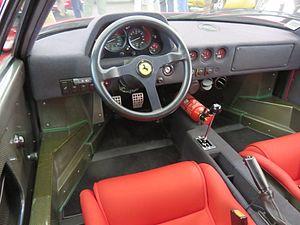
Ferrari F40, Concours d'élégance Villa d'Este 2015
La Ferrari F40 est une supercar GT et de compétition, du constructeur automobile italien Ferrari. Produite entre 1987 et 1992, pour fêter les quarante ans de la marque, elle succède à la Ferrari 288 GTO. Ultime création du Commendatore Enzo Ferrari, elle est au moment de sa sortie, la voiture la plus rapide, la plus puissante et la plus chère de l'histoire de l'automobile.